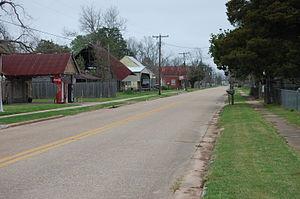
Cloutierville est une communauté non incorporée de la paroisse de Natchitoches en Louisiane.